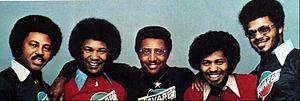
Tavares, également connu sous le nom The Tavares Brothers, est un groupe américain de soul, funk et disco formé en 1959. Le groupe est composé de cinq frères américano-cap-verdiens originaires de Providence, dans le Rhode Island.